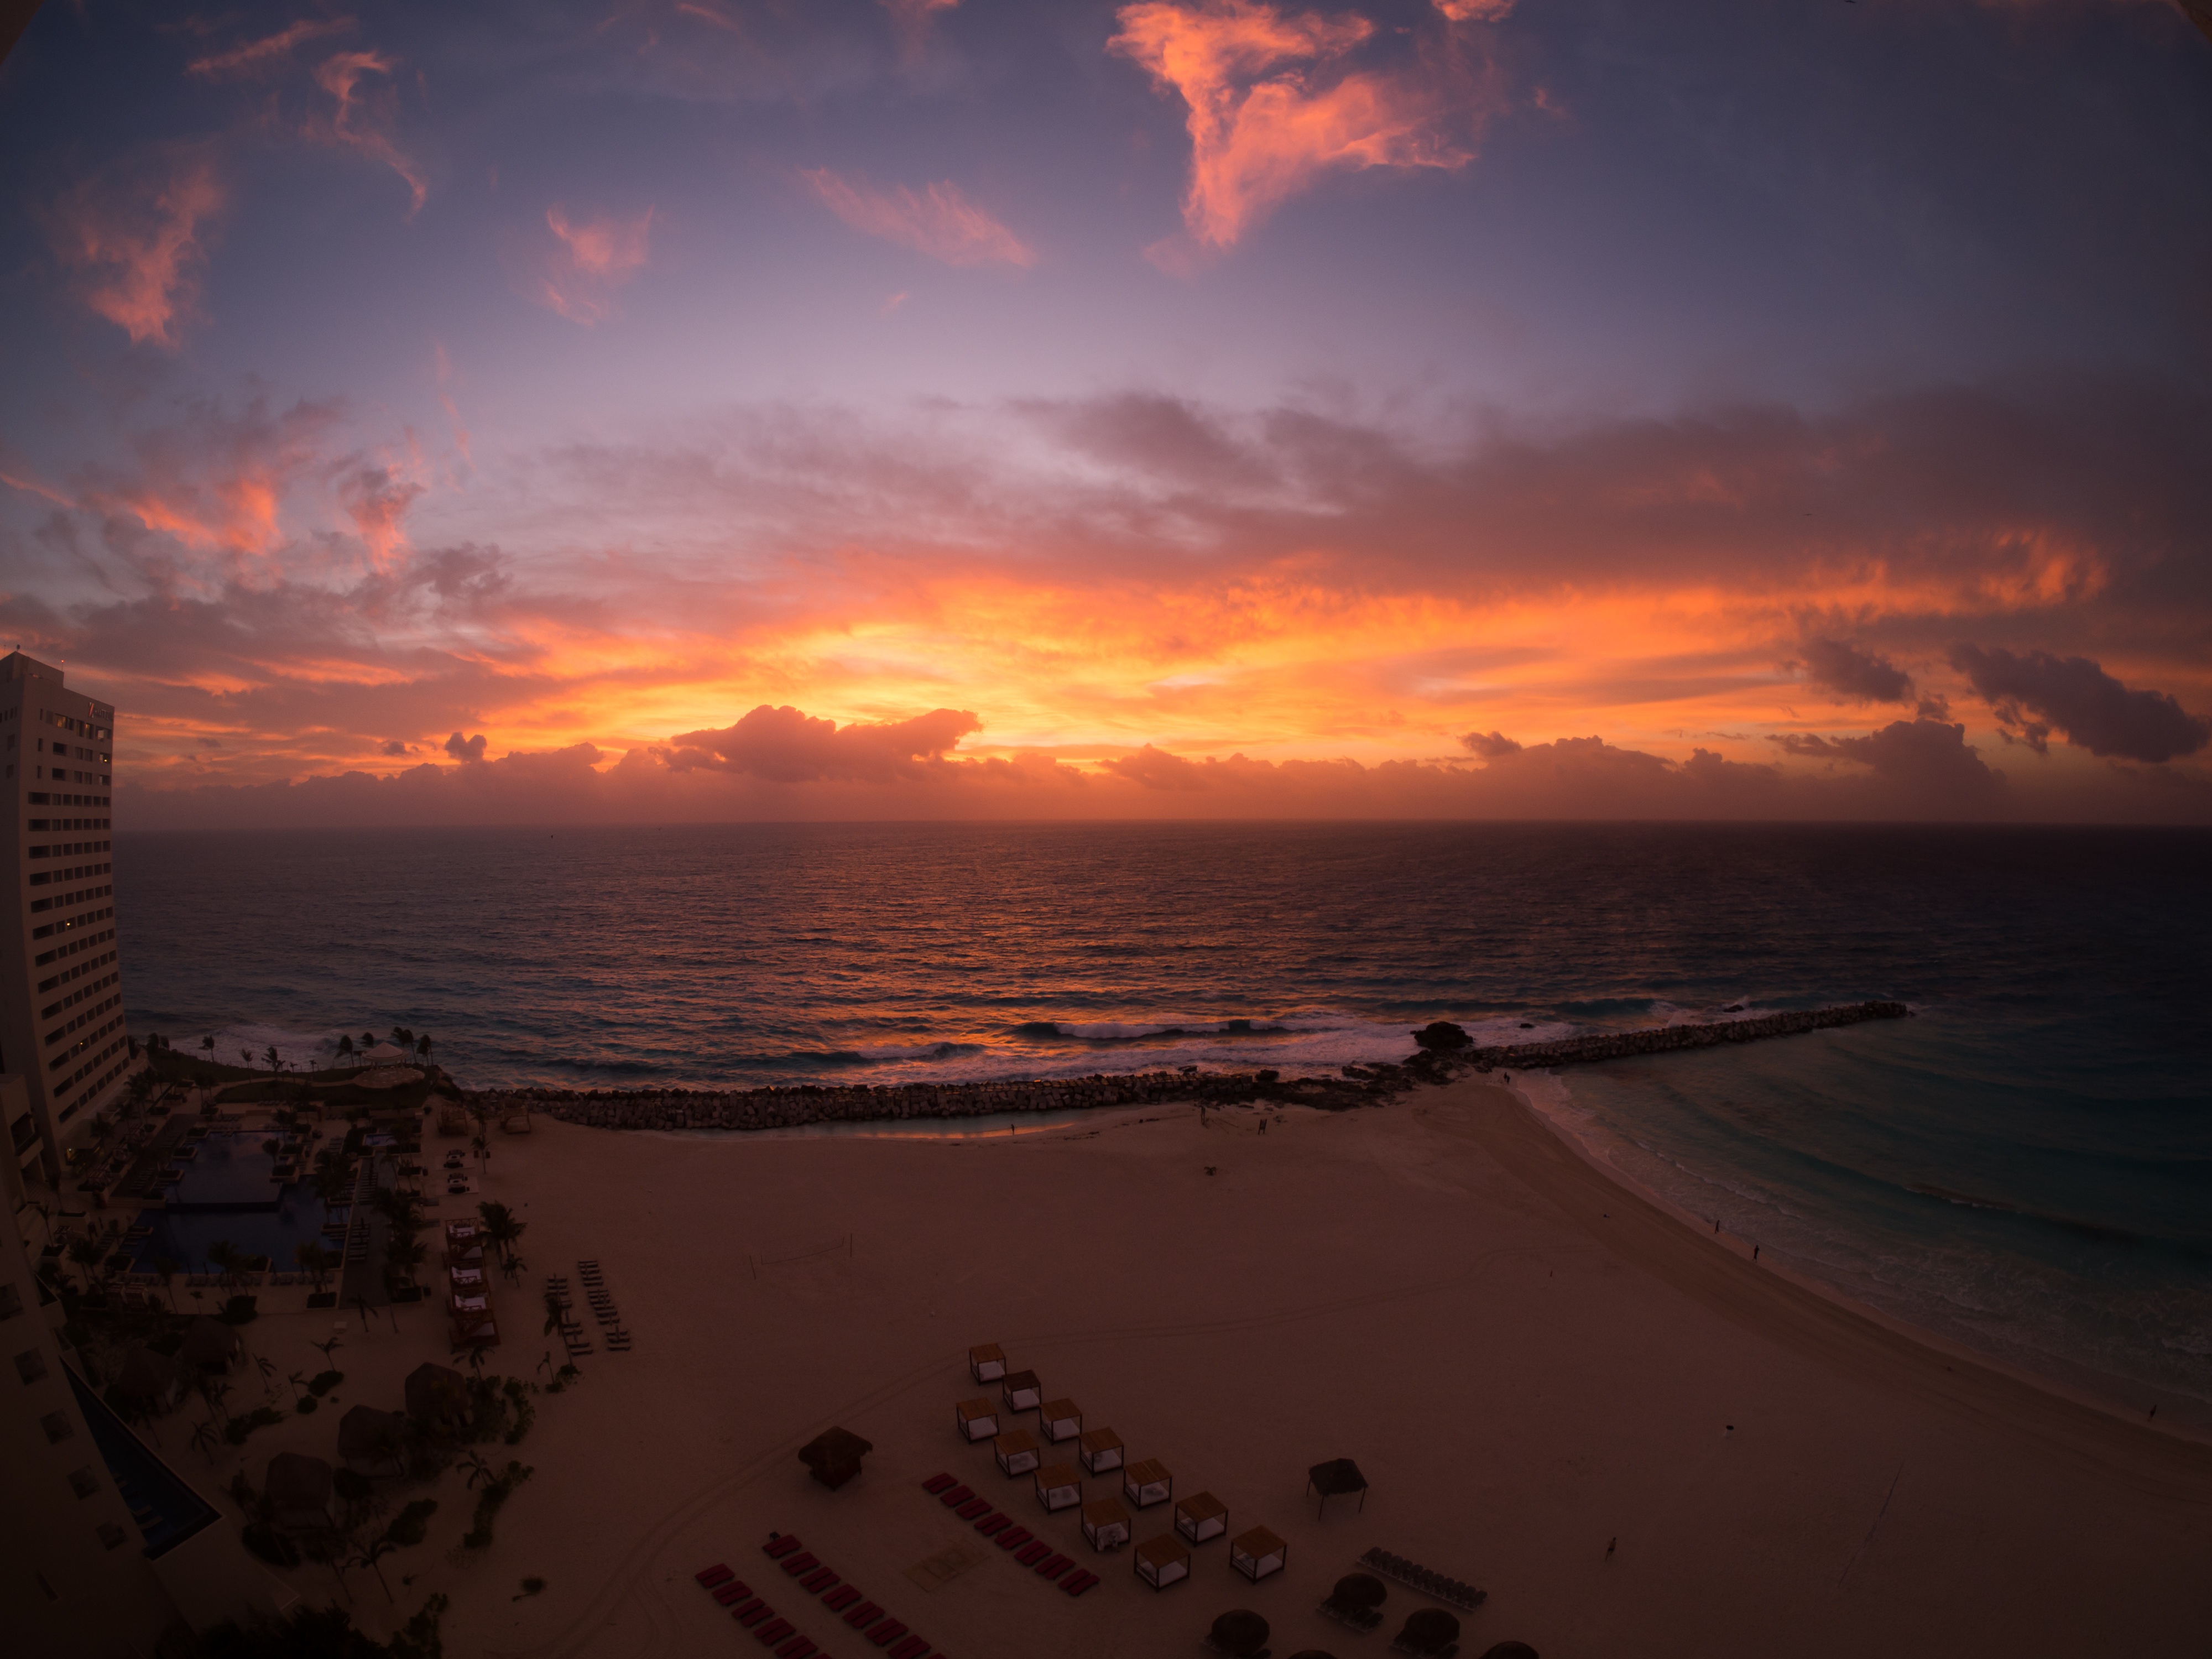
beach, sea, coast, sand, ocean, horizon, cloud, sky, sun, sunrise, sunset, morning, wave, dawn, dusk, evening, bay, mexico, afterglow, at dusk